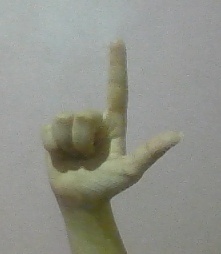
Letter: laam